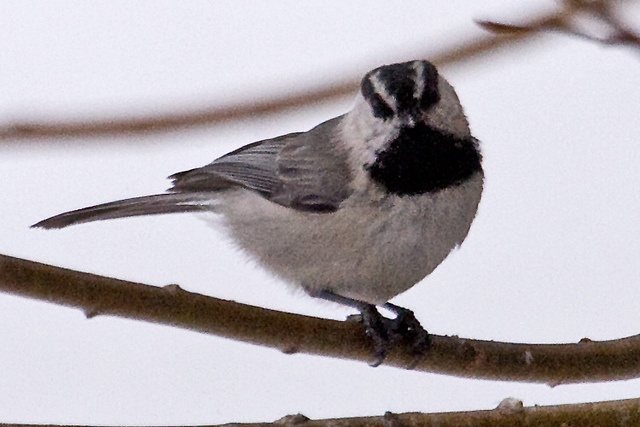
A gray and white bellied bird stands on a branch
a small bird sitting on a limb with snow sitting in the background
A black and white bird sitting on a branch.
A bird sitting on a branch with no leaves.
A small bird perched on top of a tree branch.